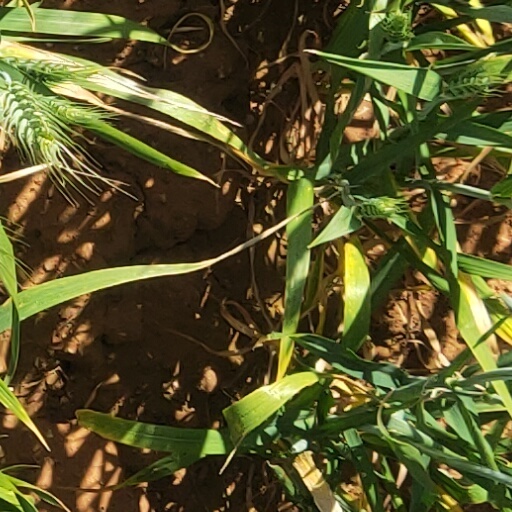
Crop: wheat